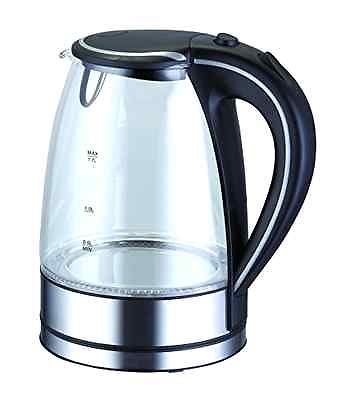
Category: kettle